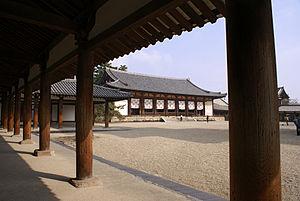
Le terme « trésor national » est utilisé au Japon depuis 1897 pour désigner les biens les plus précieux du patrimoine culturel du Japon bien que la définition et les critères aient changé depuis la création du terme. Les bâtiments des temples bouddhistes de cette liste ont été classés Trésors nationaux du Japon quand la loi pour la protection des biens culturels est entrée en vigueur le 9 juin 1951. Les pièces sont choisies par le ministère de l'Éducation, de la Culture, des Sports, des Sciences et de la Technologie sur le fondement de leur « valeur artistique ou historique particulièrement élevée ». Cette liste présente 152 entrées de bâtiments de temples Trésors nationaux de la fin du VIIᵉ siècle classique au début de l'époque d'Edo moderne du XIXᵉ siècle. Le nombre d'édifices répertoriés dans cette liste est supérieur à 152, parce que, dans certains cas, des groupes de bâtiments liés entre eux sont réunis pour former une seule entrée. Les structures comprennent des bâtiments principaux tels que le kon-dō, le hon-dō, le butsuden, des pagodes, des portes, un beffroi, des couloirs et d'autres bâtiments et édifices qui font partie d'un temple bouddhiste.
Cette liste présente les bâtiments japonais de la période Asuka désignés biens culturels importants. Cinq sites ayant survécu avec six bâtiments qui en étaient des composantes sont ainsi désignés, tous trésors nationaux. Tous se trouvent dans la ville d'Ikaruga dans la préfecture de Nara et font partie du patrimoine mondial de l'UNESCO, Monuments bouddhistes de la région de Hōryū-ji.